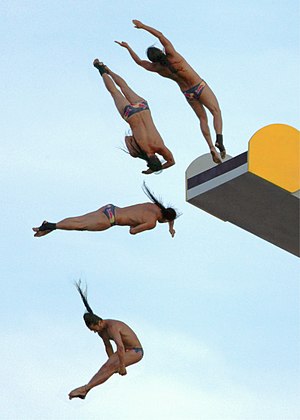
Red Bull Cliff Diving World Series
En udspringer i Boston i 2012.
Red Bull Cliff Diving World Series er en turnering i klippeudspring, som blev etableret i 2009 af Red Bull GmbH, der har haft deres energidrik af samme navn som navnesponsor for arrangementet siden.